Tempe, Arizona

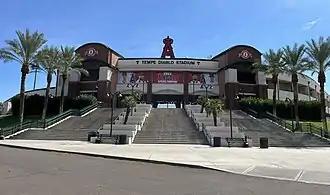
Tempe Diablo Stadium

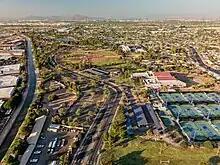
Kiwanis Park, with downtown Tempe in the distance

From 1988 to 2005, Sun Devil Stadium hosted the National Football League's Arizona Cardinals (they were known as the Phoenix Cardinals from 1988 to 1993). The Cardinals have since moved to State Farm Stadium in Glendale for games, but maintain their headquarters and training facility in Tempe. Many residents follow the teams in nearby Phoenix and Glendale. ("For more information, read the sports section on the Phoenix page")